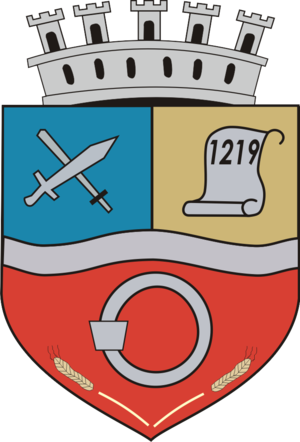
Câmpia Turzii
Câmpia Turzii er en by i Cluj distrikt, Transsylvanien i Rumænien. Câmpia Turzii har 22.223 indbyggere.